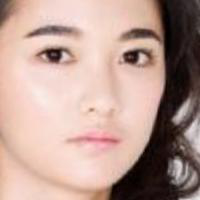
Age group: age 21-30